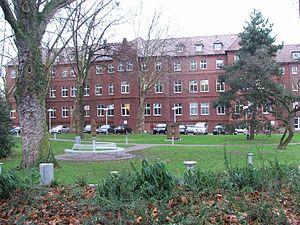
Bochum est une ville d'Allemagne dans le Land de Rhénanie-du-Nord-Westphalie dans la région de la Ruhr. Sixième plus grande ville du Land, deuxième plus grande ville de Westphalie et l'une des vingt plus grandes villes d’Allemagne, Bochum fait partie du district administratif d'Arnsberg comme Dortmund, Hagen, Hamm et Herne.